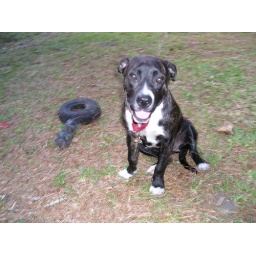
Rosie's-Pearl; a little girl found running in the middle of a busy road on June 2,08